Statue of Marduk

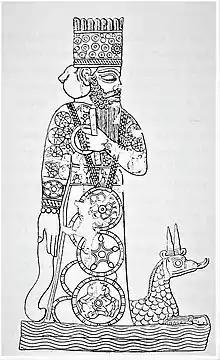
The Statue of Marduk depicted as being mounted on Marduk's dragon Mušḫuššu and standing victorious in the primordial water of Tiamat. From a cylinder seal of the 9th century BC Babylonian king Marduk-zakir-shumi I.

The Statue of Marduk, also known as the Statue of Bêl ("Bêl", meaning "lord", being a common designation for Marduk), was the physical representation of the god Marduk, the patron deity of the ancient city of Babylon, traditionally housed in the city's main temple, the Esagila. There were seven statues of Marduk in Babylon, but 'the' Statue of Marduk generally refers to the god's main statue, placed prominently in the Esagila and used in the city's rituals. This statue was nicknamed the "Asullḫi" and was made of a type of wood called "mēsu" and covered with gold and silver.